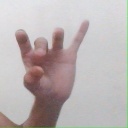
अक्षर: ओ